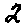
Label: 2